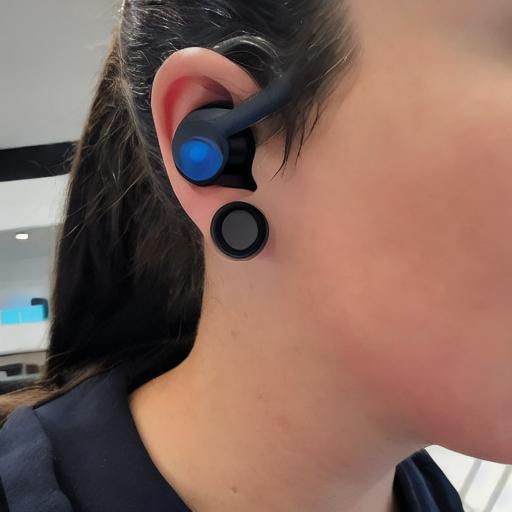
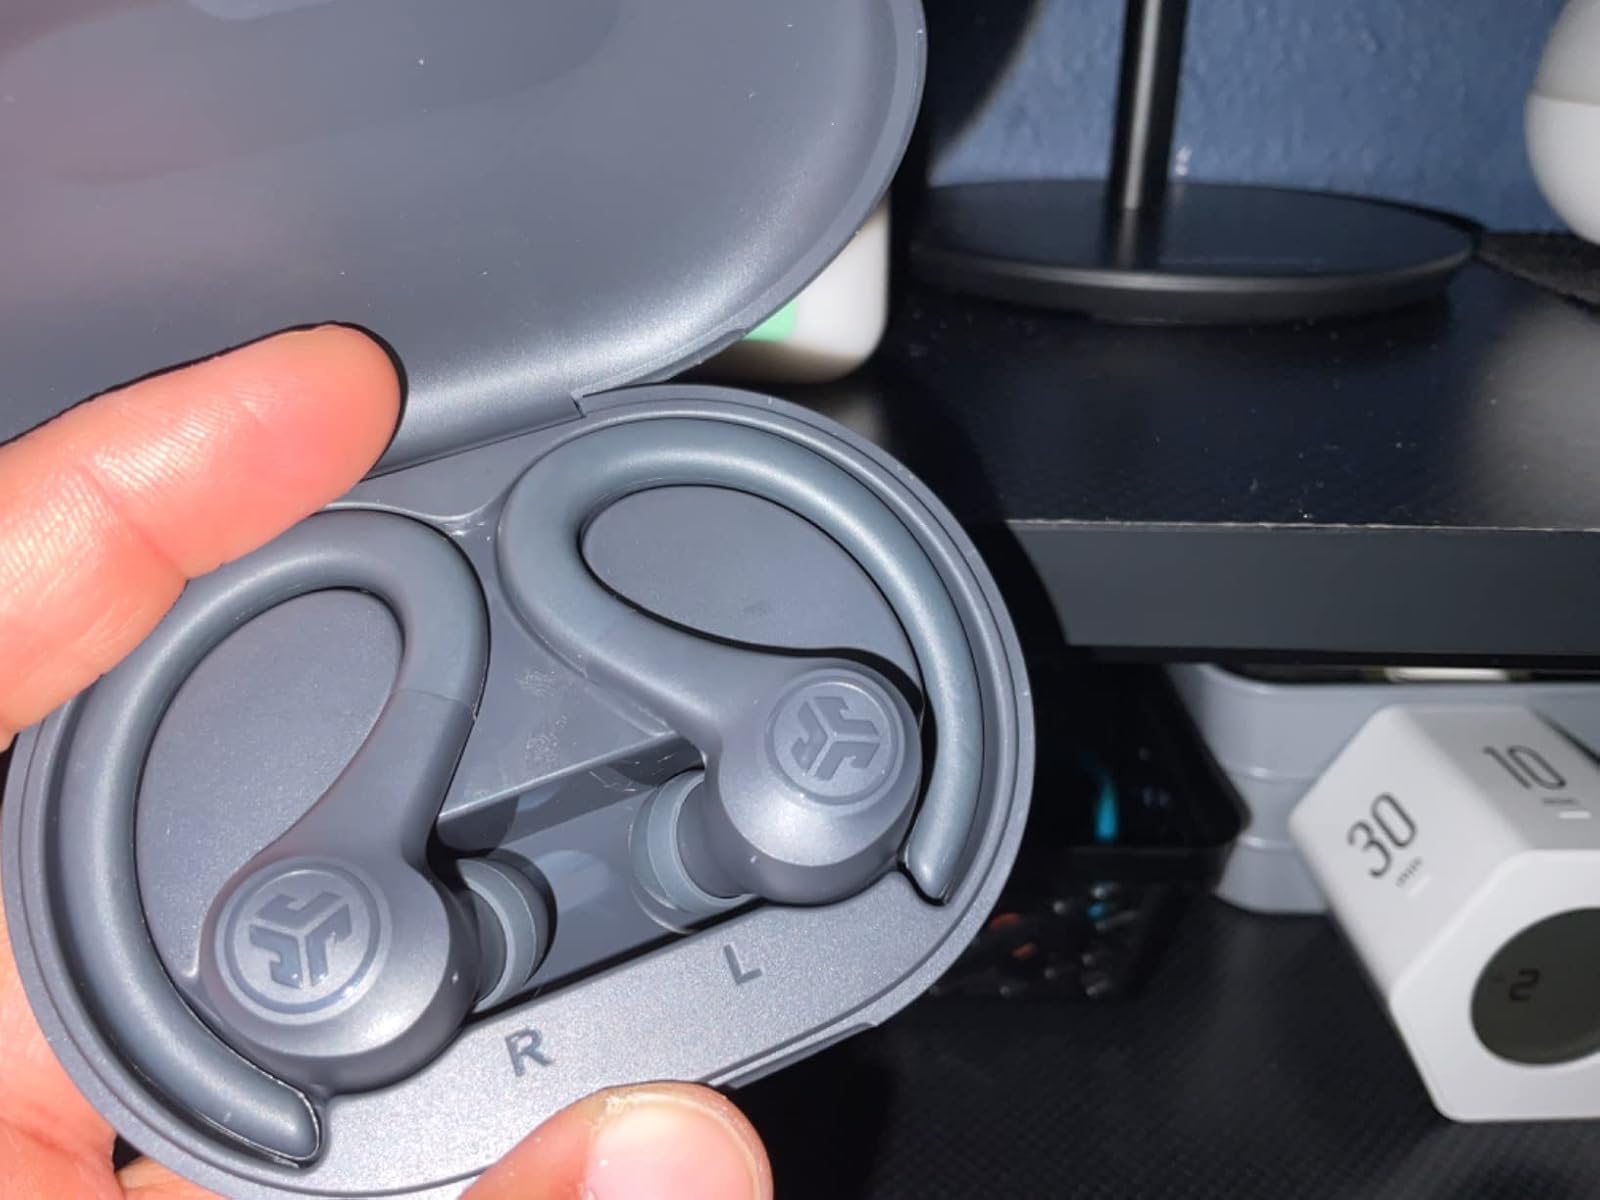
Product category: earbuds
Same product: no